Church of Saints John and Paul, Muggia

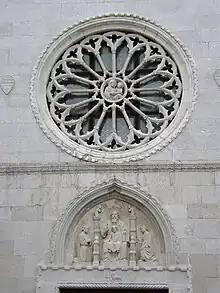
Portal lunette and rose window

The facade is in white stone with reliefs in the lunette of the portal; the whole is dominated by an imposing rose window in typical Gothic style. The upper part has the shape of a tribble. The same motif is present in the arches of the rose window, in the mullioned windows of the large windows and in the two windows discovered in 1937 under the mortar on the flank. The facade has a rose window in the upper part with the image of the Madonna and Child in the center surrounded by three epigraphs. The one on the left recalls the restoration of 1865, the one above the beginning of works on the facade under Bishop Nicolò (perhaps belonging to the Aldegardi family) while the one on the right mentions the "podestà" Pietro Dandolo (1466 - 1467), who followed the completion of the works. In the lower part, two elegant and slender Gothic windows flank the portal, on which is superimposed a lunette with an inflected arch, inside which an original representation of the Holy Trinity adored by Saints John and Paul is located in high relief.